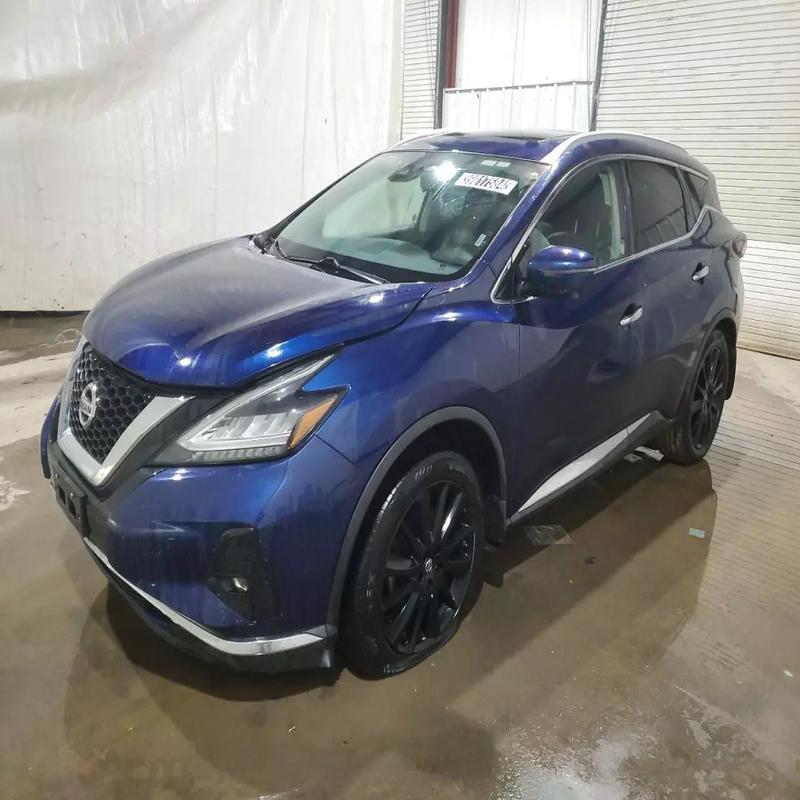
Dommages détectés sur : capot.
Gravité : mineur